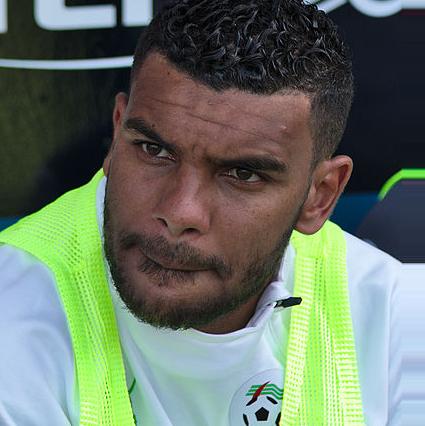
Age: 26